Xyanide: Resurrection

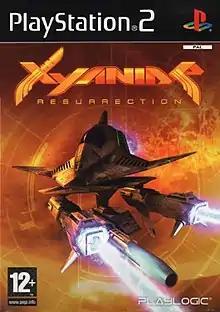

Xyanide Resurrection is a shoot 'em up video game developed by Playlogic Game Factory and published by Playlogic International for Microsoft Windows, PlayStation 2, and PlayStation Portable in 2007–2008 in Europe and Japan. It is a sequel to 2006's "Xyanide".